Istana Negara, Jalan Tuanku Abdul Halim

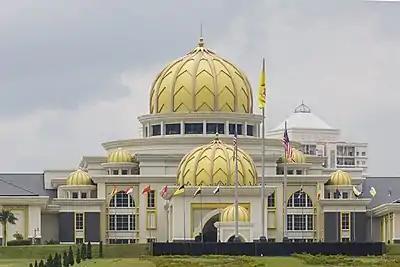

The Istana Negara (English: National Palace; Jawi: ) is the official residence of the Yang di-Pertuan Agong (King of Malaysia). It is located along Jalan Tuanku Abdul Halim (formerly Jalan Duta) near Taman Duta, northwestern Kuala Lumpur. The palace opened in 2011 and replaced the old Istana Negara which was located at a different compound in central Kuala Lumpur.